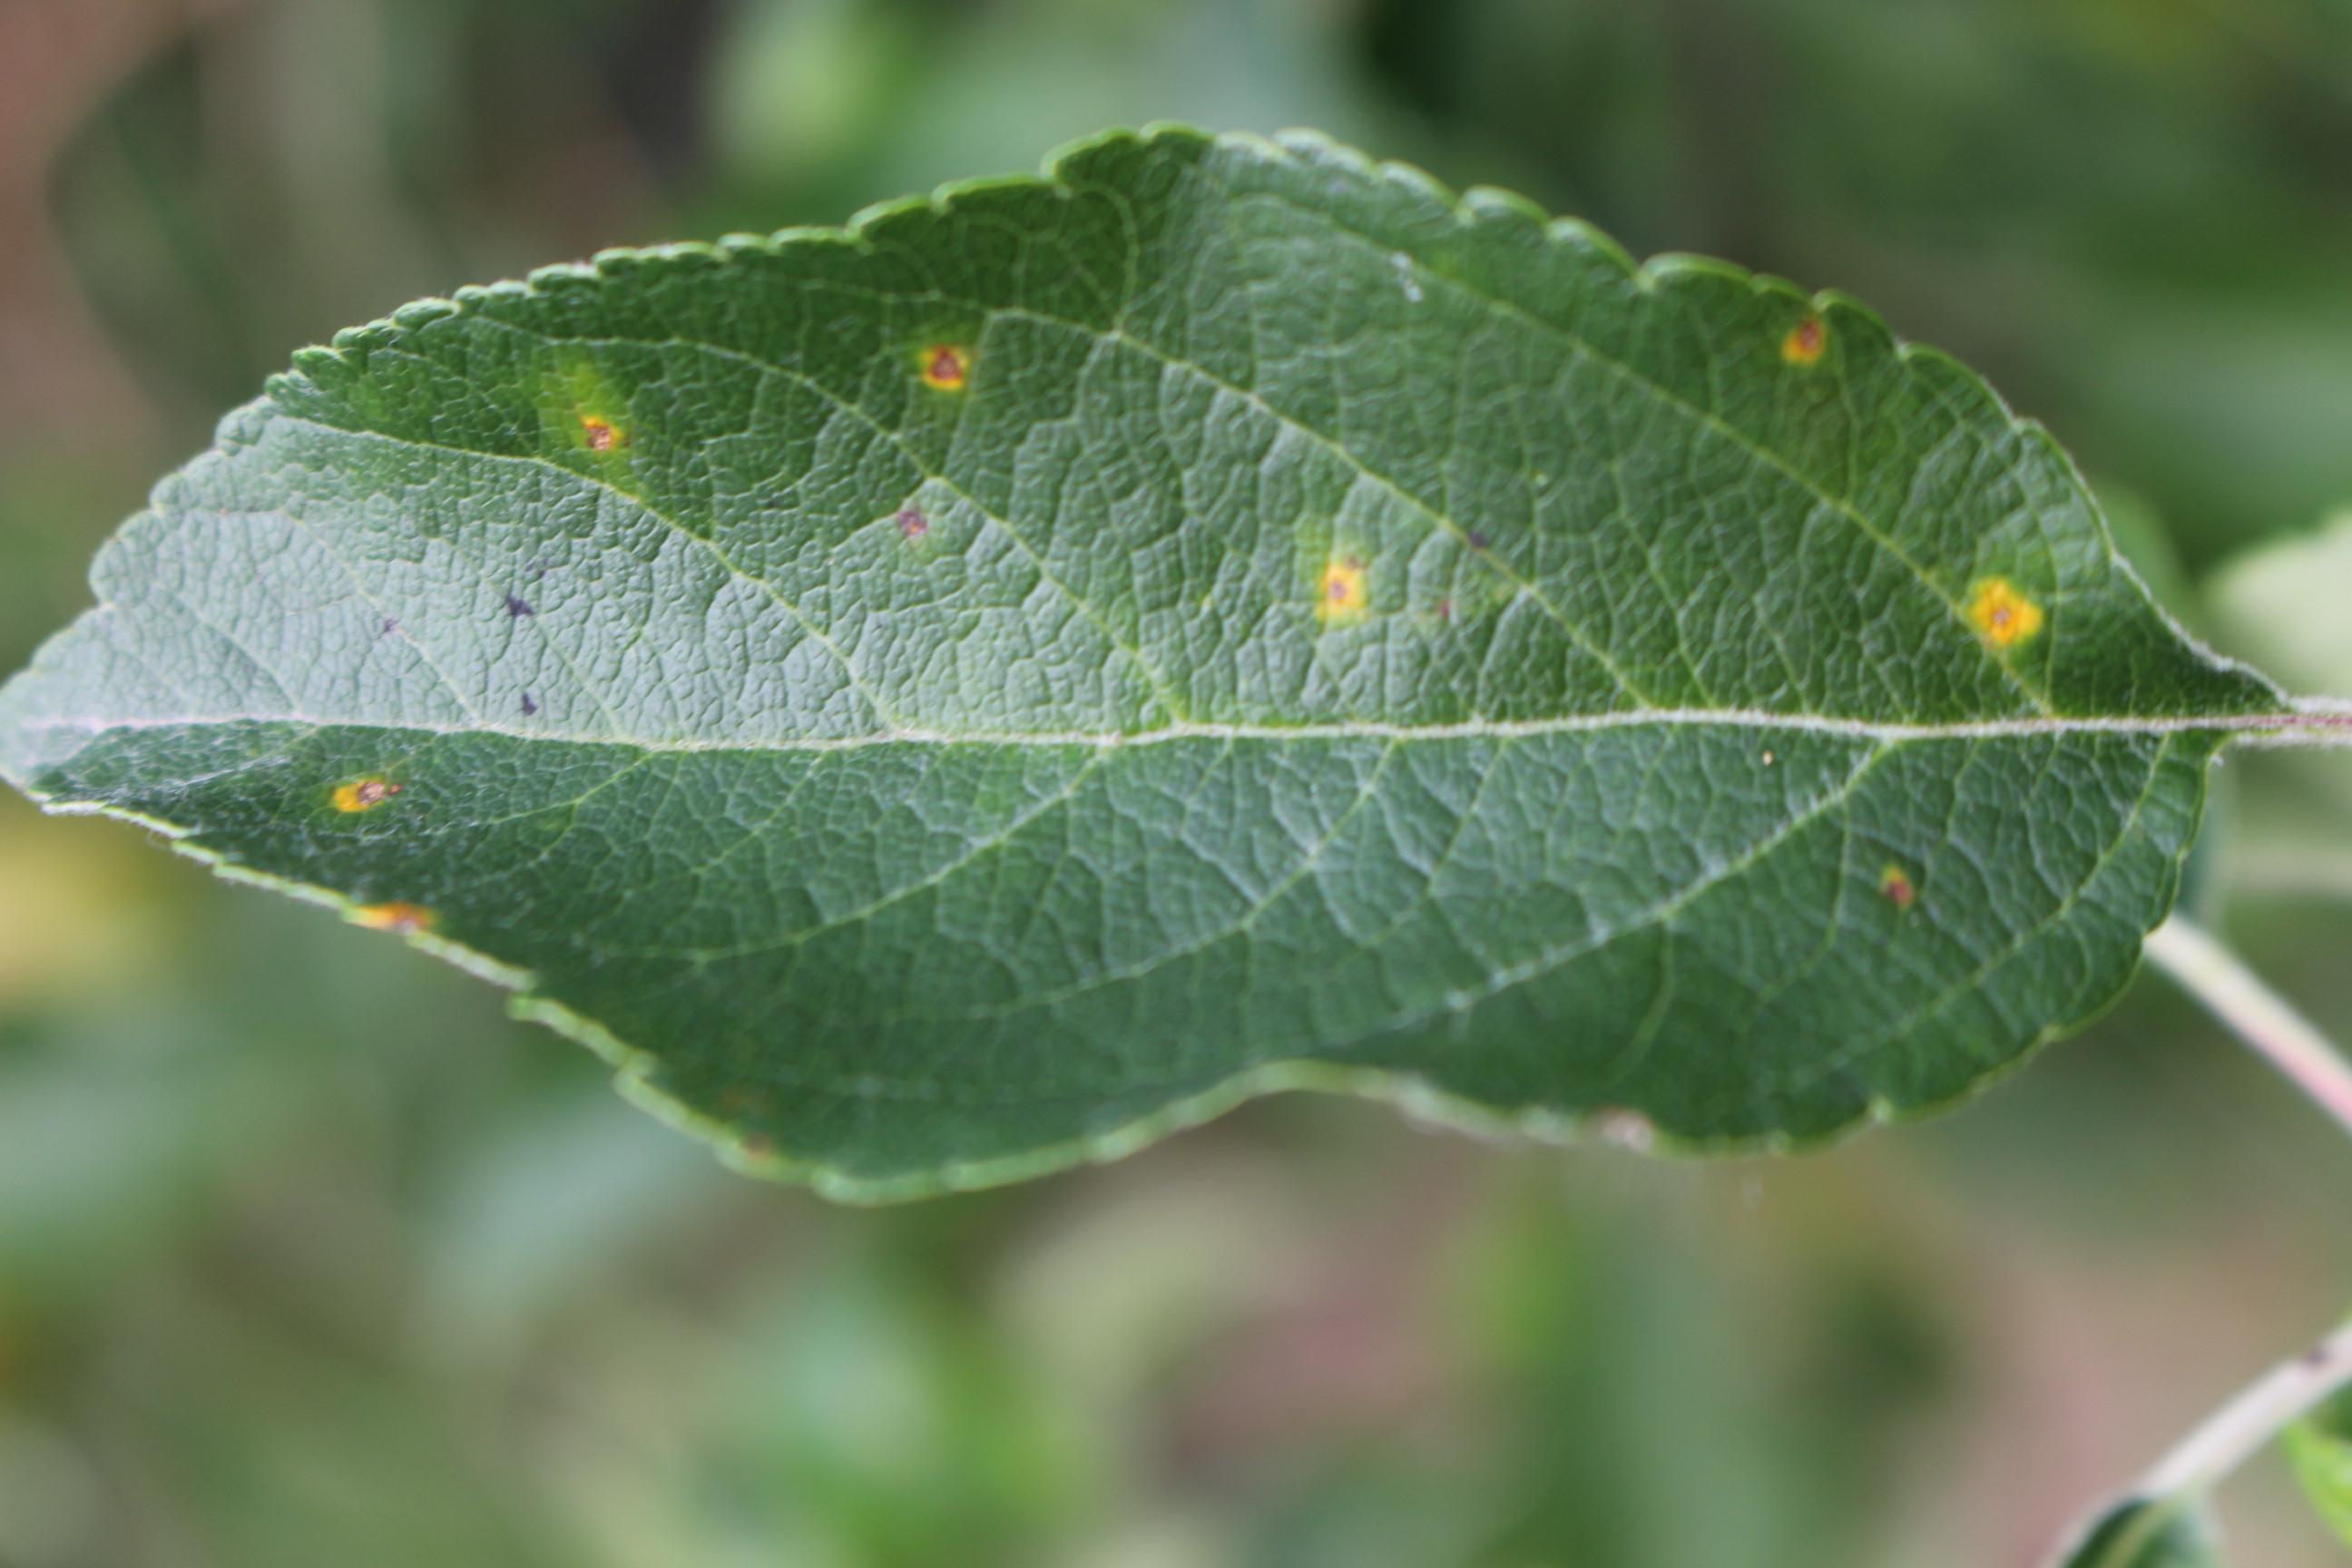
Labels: rust